Angioedema

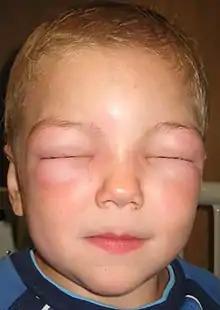
Allergic angioedema: this child is unable to open his eyes due to the swelling.

Angioedema is an area of swelling (edema) of the lower layer of skin and tissue just under the skin or mucous membranes. The swelling may occur in the face, tongue, larynx, abdomen, or arms and legs. Often it is associated with hives, which are swelling within the upper skin. Onset is typically over minutes to hours.